Sepotuba River

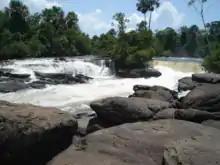
Salto Maciel Waterfalls

When flowing through the Serra Tapirapuã, the Sepotuba River creates many waterfalls and cachoeiras and rapids. Some of the most well known places are the Salto das Nuvens Waterfalls, with a height of 19 meters and a width of 100 meters, and the Salto Maciel Waterfalls, which forms a sequence of rapids.